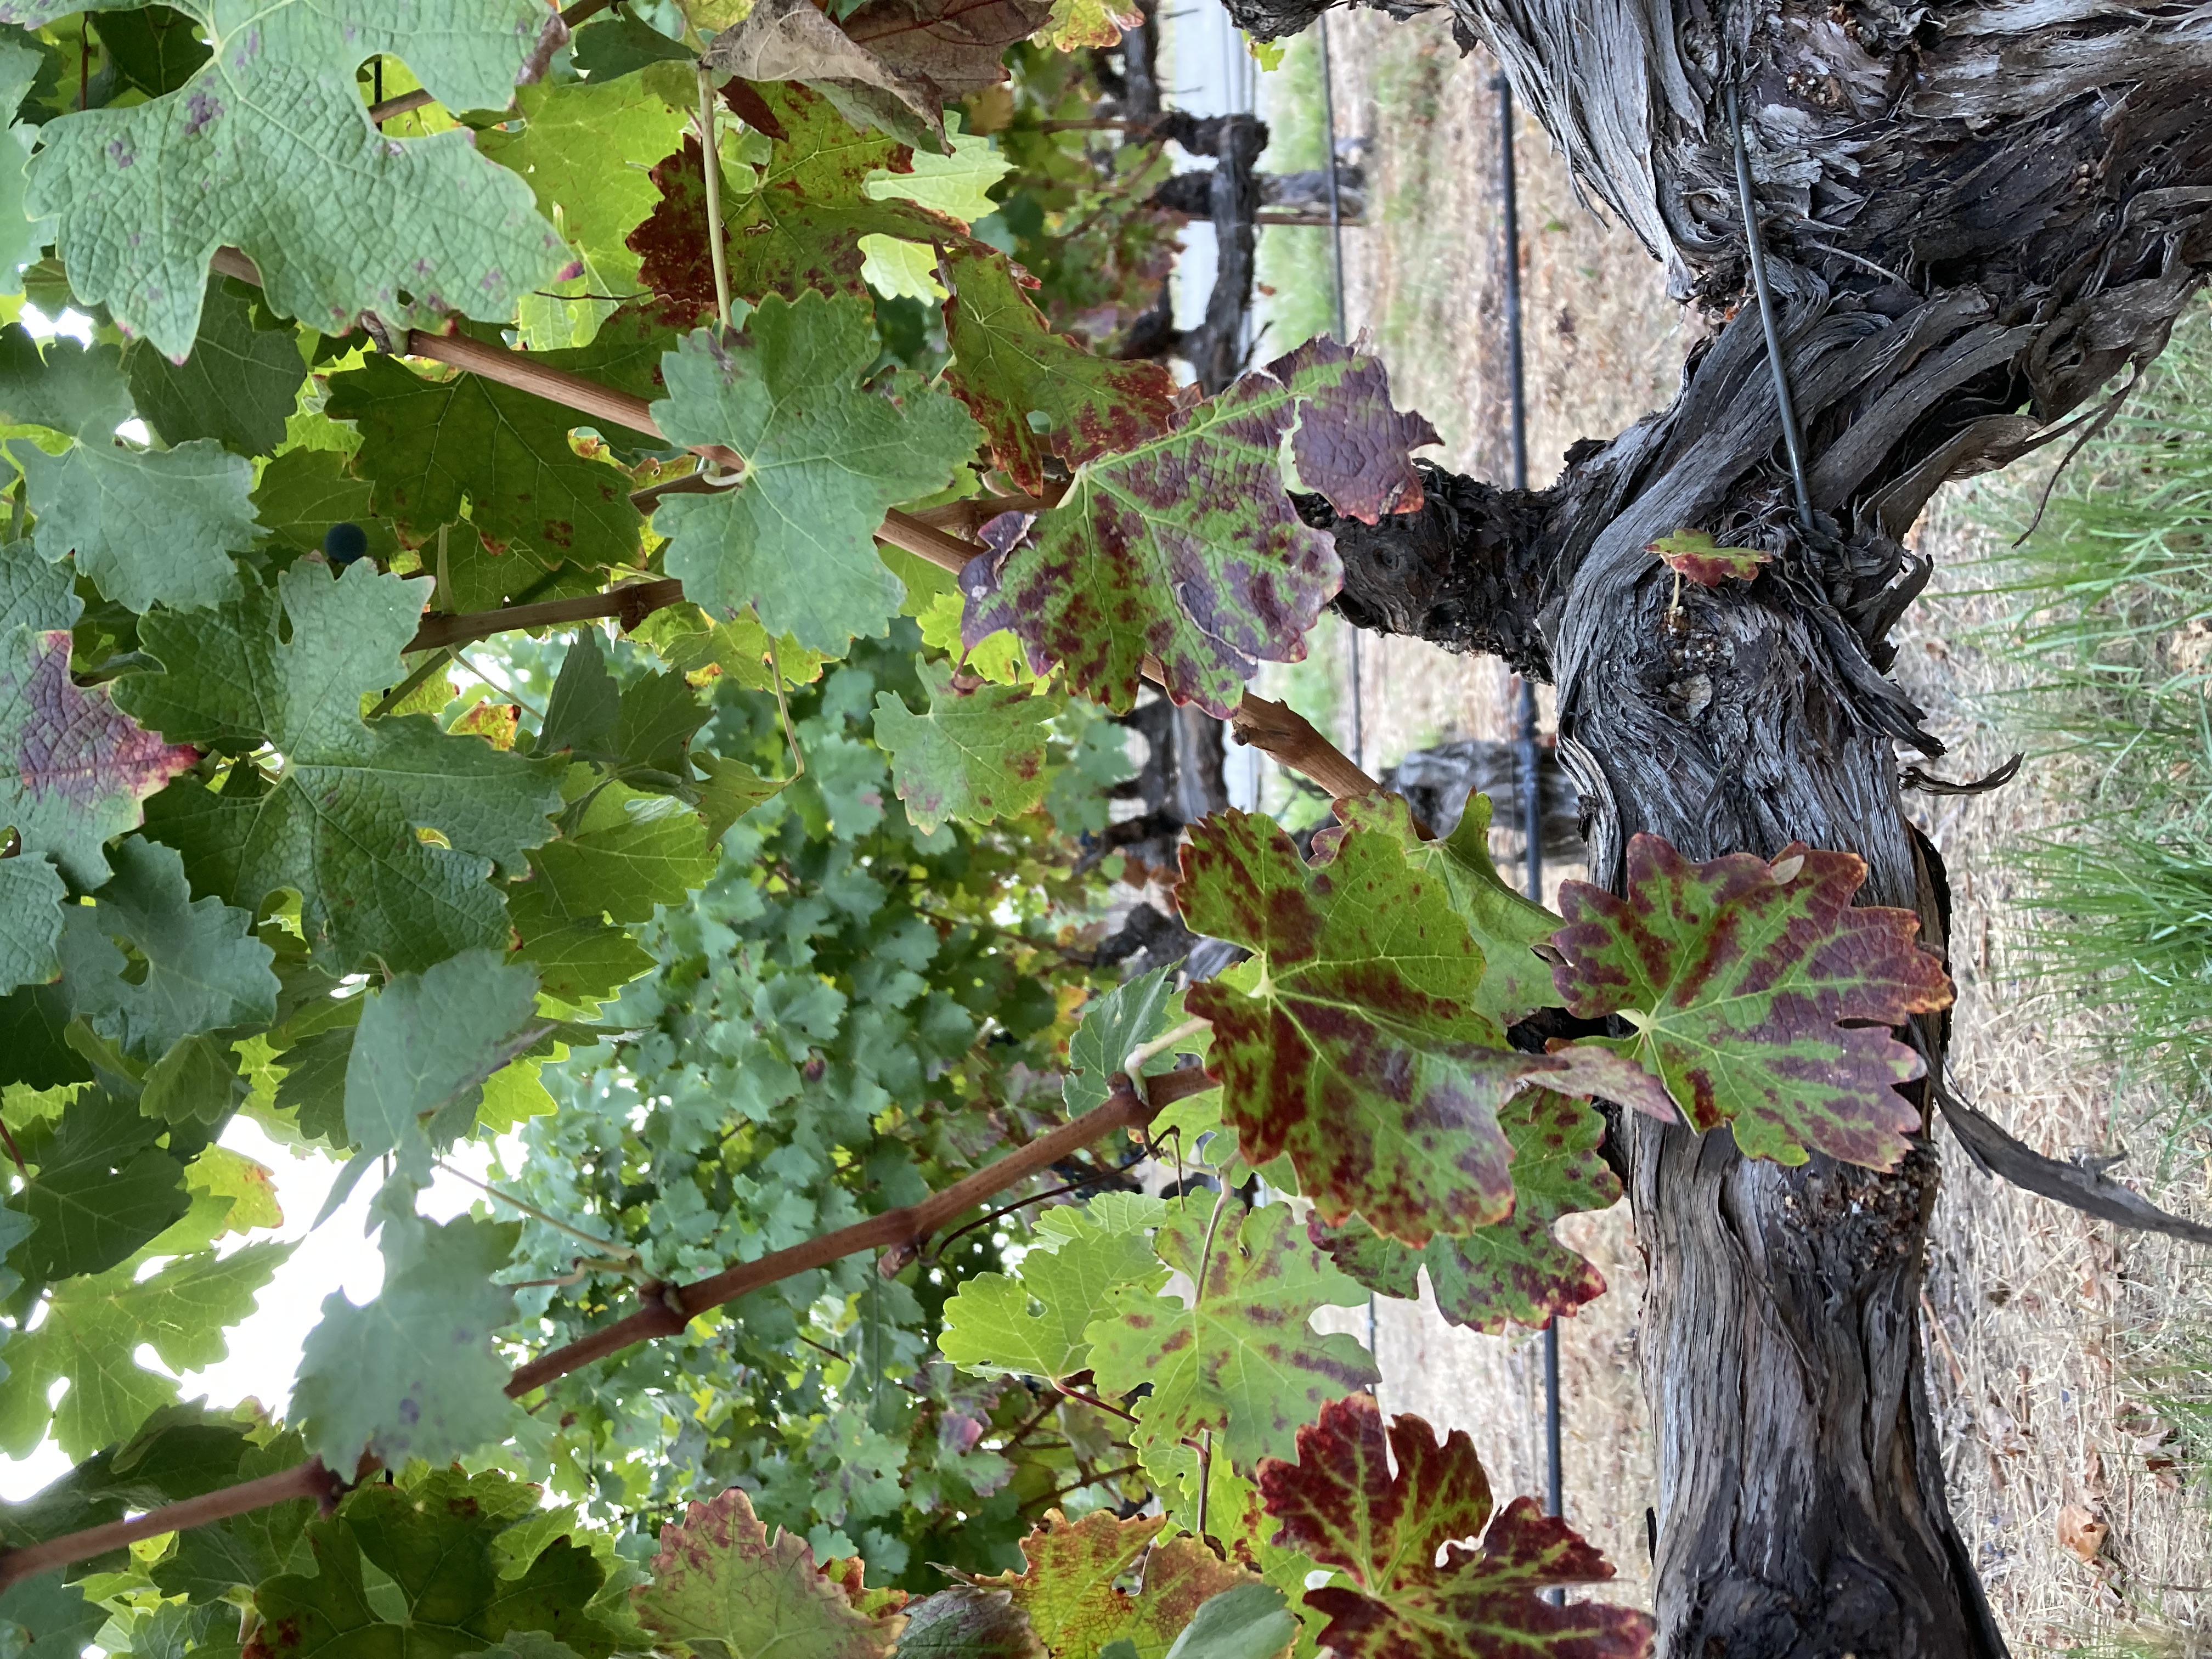
Label: Red Blotch